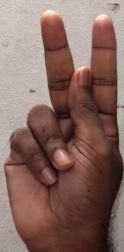
ASL sign: K